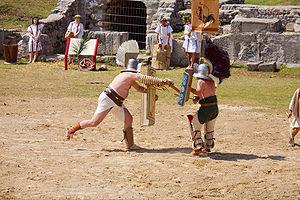
Les types de gladiateurs, que les Romains appelaient armaturae, apparaissent progressivement au cours de l'histoire de la gladiature romaine. Cette apparition correspond au souci des organisateurs de pimenter les affrontements en appariant deux panoplies et deux techniques de combat. L'évolution de certaines catégories donnant finalement naissance à d'autres reflète le souci d'équilibrer les combats en opposant des catégories différentes mais de même efficacité. Les premiers types à avoir vu le jour sont généralement qualifiés d'« ethniques », parce que leur nom et leur équipement correspondent à celui de peuples ayant combattu Rome. Apparaissent ensuite des types « techniques », dont le nom évoque une technique de combat.